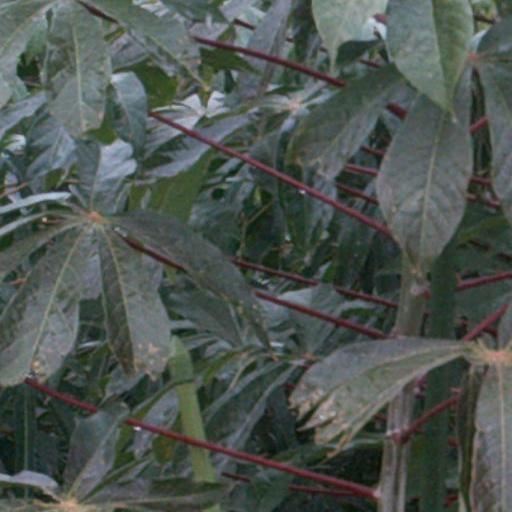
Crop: cassava